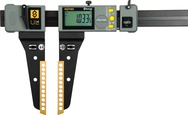
#54-110-512-0 15" Ultralight IV Electronic Caliper
Item #: NA5554110512 Manufacturer: Fowler Mfg #: 54-110-512 Technical Specifications: •Accuracy: .0012" •Brand Name: Fowler •Comments: 5 year warranty, Built in bluetooth, new reinforced frame, XXL display with .79"/20mm high digits, Incrased accuracy, new system for interanl measurement, protected by IP67, Moveable left jaw, Stainless stell titanium coated jaws, hold feature, Min/Max fun •Hazard Code: HAZ05 •Jaw Depth: 7.9 / 200mm •Measuring Range: 0 -15 / 0 - 400mm •Model Number: 54-110-512-0 •Resolution: .0005" / 0.01mm •Type: IP67 Ultralight IV Electronic Caliper Description: •Resolution .0005" / 0.01mm •Built in bluetooth •XXL display .79" in height •Lengthened jaws 7.9" / 200mm •Protected to IP67 •Moveable left jaw •Stainless steel titanium coated jaws •Hold feature •Preset functions •Min/max functions •Tolerance mode •Internal and external measurement indicator •Twin guided main beam Shipping Info: •HAZ 5C •UPS Ground - No Additional Shipping Charges •UPS Air - Cannot Ship Air •Commercial Truck - Call for Shipping Charges •Note: The additional charges are controlled by UPS and are subject to change. •Actual Weight - 8.0000 •Additional handling -$15.00 per item
Brand: ET02
Category: Hardware > Tools > Measuring Tools & Sensors > Calipers > Digital Calipers